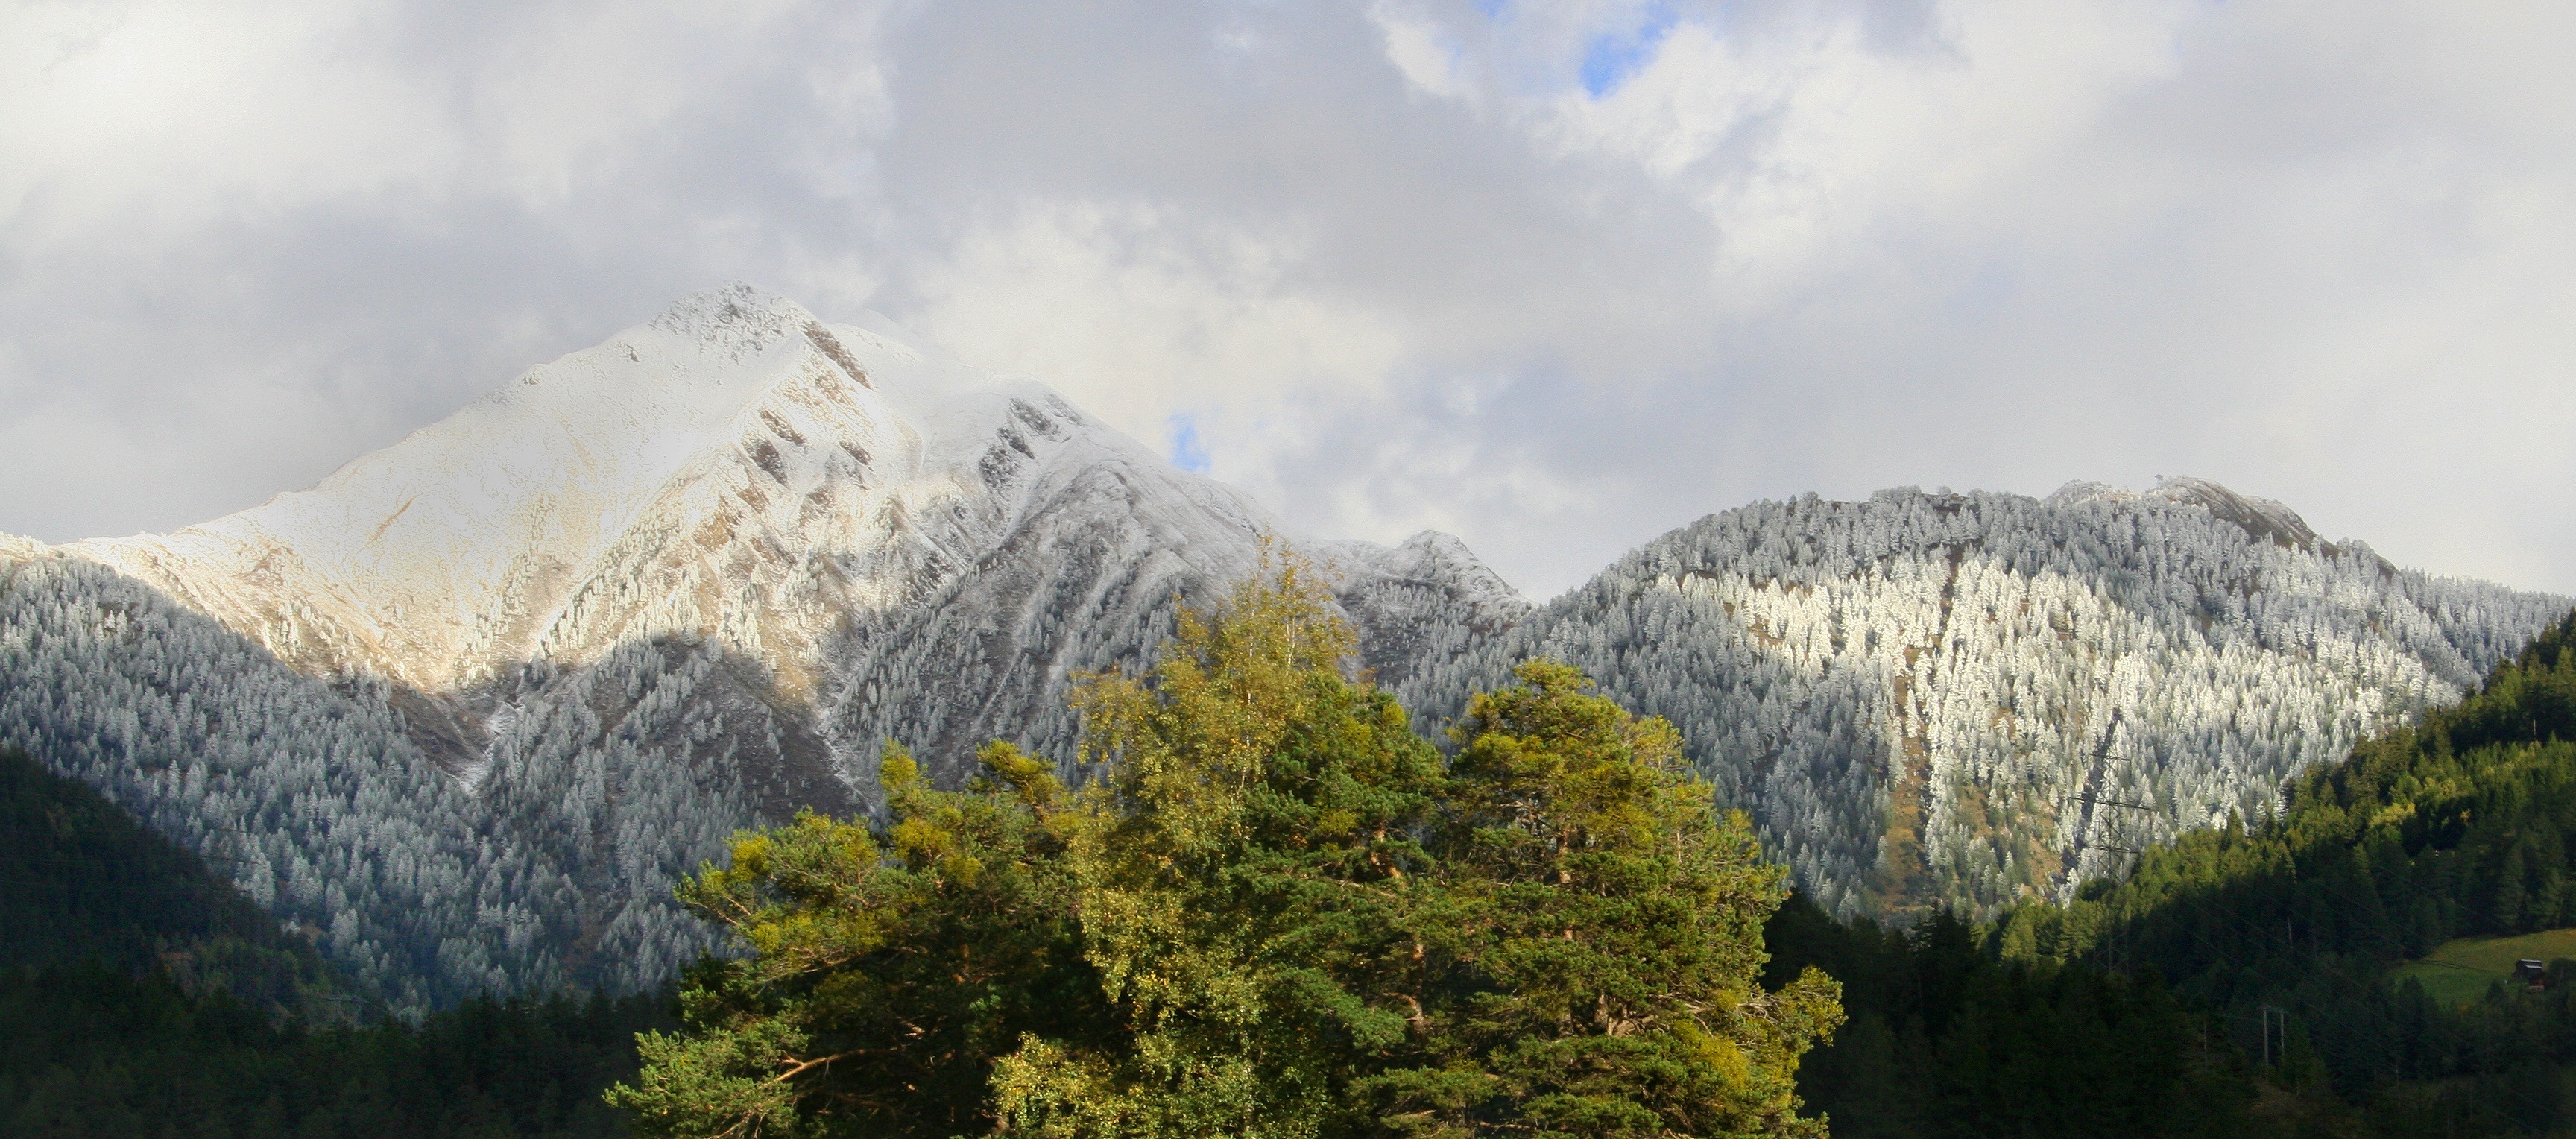
landscape, tree, nature, forest, wilderness, mountain, snow, cold, winter, cloud, sky, sun, hiking, hill, valley, mountain range, panorama, autumn, alpine, ridge, summit, trees, mountains, alps, plateau, switzerland, mood, wintry, valais, landform, mountain pass, geographical feature, atmospheric phenomenon, mountainous landforms